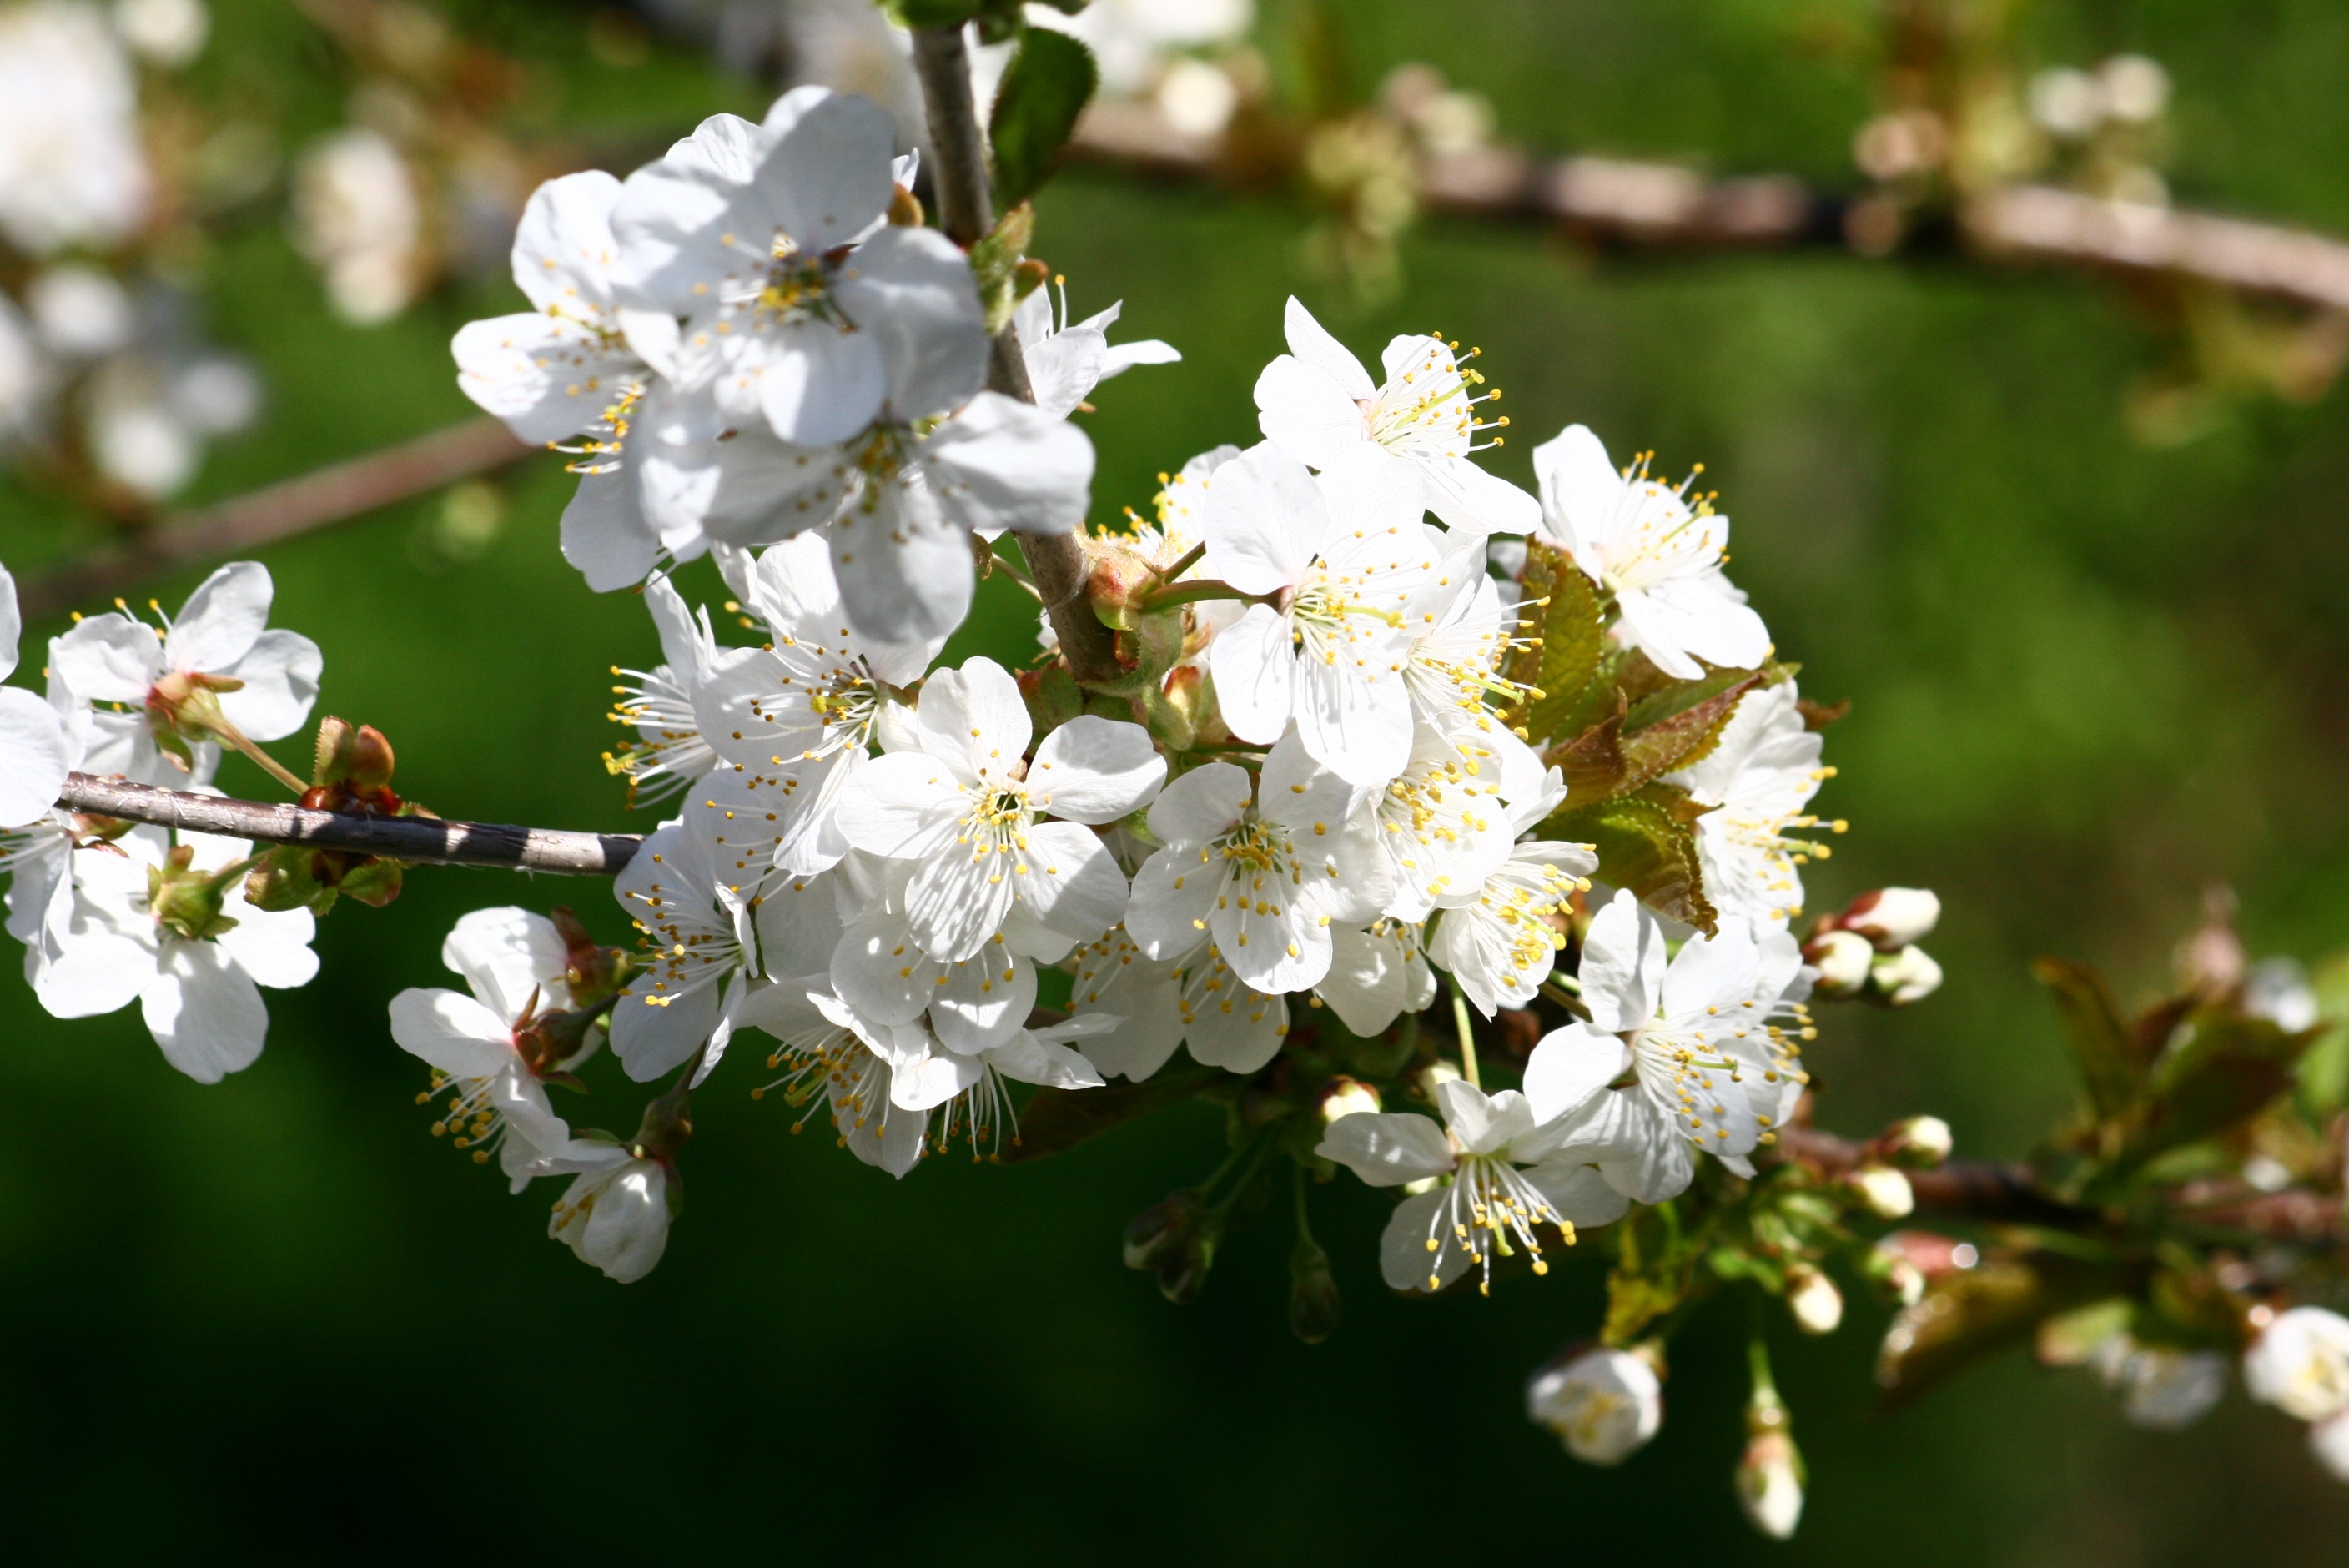
branch, blossom, plant, white, fruit, flower, food, spring, produce, botany, blooming, flora, flowers, shrub, fruit tree, flowering, macro photography, prunus spinosa, flowering plant, rose family, land plant, chinese hawthorn